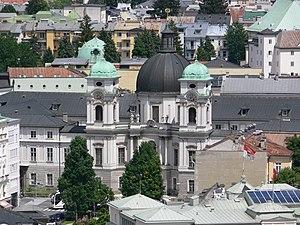
L'église de la Trinité est l'église la plus grande de la vieille ville de Salzbourg sur la rive droite de la Salzach, datant de l'époque des princes-évêques. Elle fut construite par Johann Bernhard Fischer von Erlach.